Catherine d'Amboise

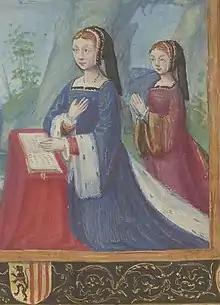
Catherine et Antoinette d' AMBOISE (sa nièce).jpg

Catherine d'Amboise (1475–1550) was a prose writer and poet of the French Renaissance. She wrote both verse and novels, including "Book of the Prudent and Imprudent" ["Livre des Prudents et Imprudents"] (1509) and "Fainting Lady's Complaint against Fortune" ["La complainte de la dame pasemée contre Fortune"] (1525), as well as "royal song" ["chant royal"], which is the only extant poem of its genre.